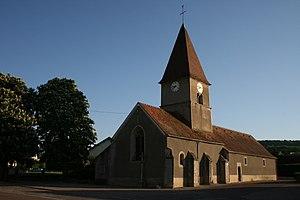
Venarey-les-Laumes est une commune française située dans le département de la Côte-d'Or, en région Bourgogne-Franche-Comté.